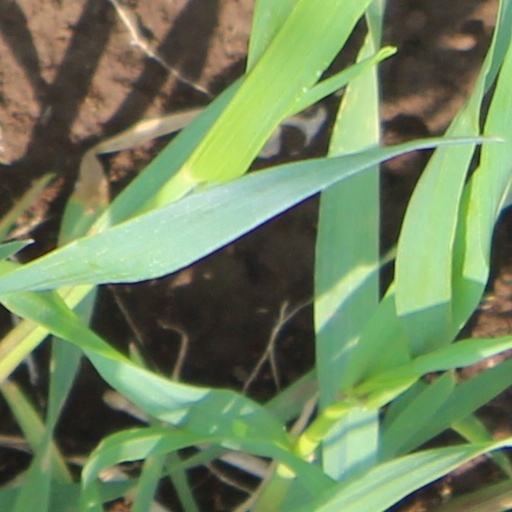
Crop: wheat